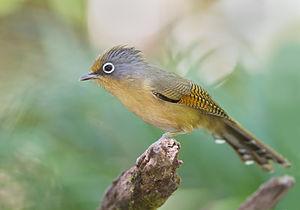
L'Actinodure de Ramsay est une espèce de passereau de la famille des Leiothrichidae.